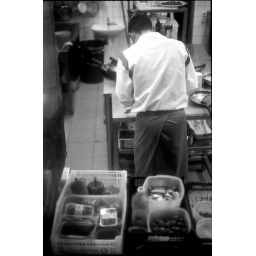
the restaurant's kitchen. I took this photo when I was passing by the kitchen window which has no curtains.